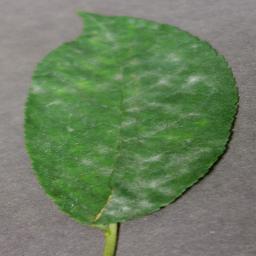
Label: Cherry___Powdery_mildew